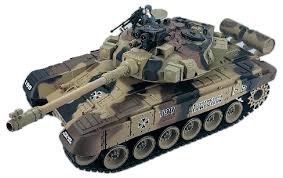
Label: T-90